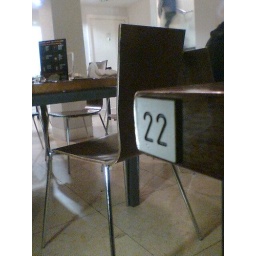
Table 22 in Kro bar Manchester - Taken on a mobile phone